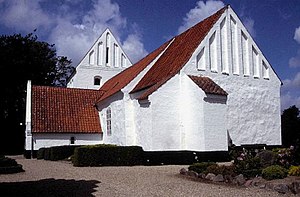
Langå (Nyborg Kommune)
Langå Kirke i Danmark. Langå kirke
Langå er en by på Østfyn med 202 indbyggere i byområdet, beliggende 13 km sydøst for Ørbæk, 19 km nordøst for Svendborg og 16 km syd for Nyborg. Byen hører til Nyborg Kommune og ligger i Region Syddanmark.